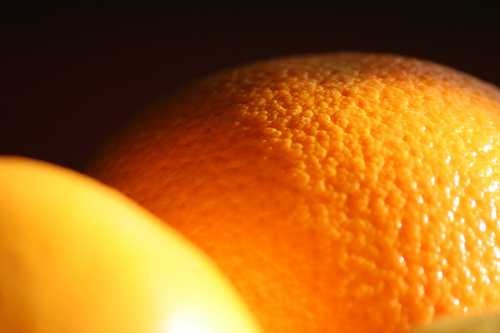
Label: Orange